The Buddha

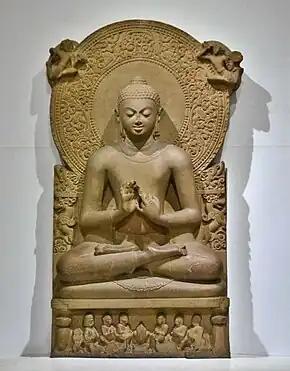
Sculpture of the Buddha preaching his first sermon from Sarnath, 5th century CE

Siddhartha Gautama, most commonly referred to as the Buddha, was a wandering ascetic and religious teacher who lived in South Asia during the 6th or 5th century BCE and founded Buddhism. According to Buddhist legends, he was born in Lumbini, in what is now Nepal, to royal parents of the Shakya clan, but renounced his home life to live as a wandering ascetic. After leading a life of mendicancy, asceticism, and meditation, he attained nirvana at Bodh Gayā in what is now India. The Buddha then wandered through the lower Indo-Gangetic Plain, teaching and building a monastic order. Buddhist tradition holds he died in Kushinagar and reached "parinirvana" ("final release from conditioned existence").